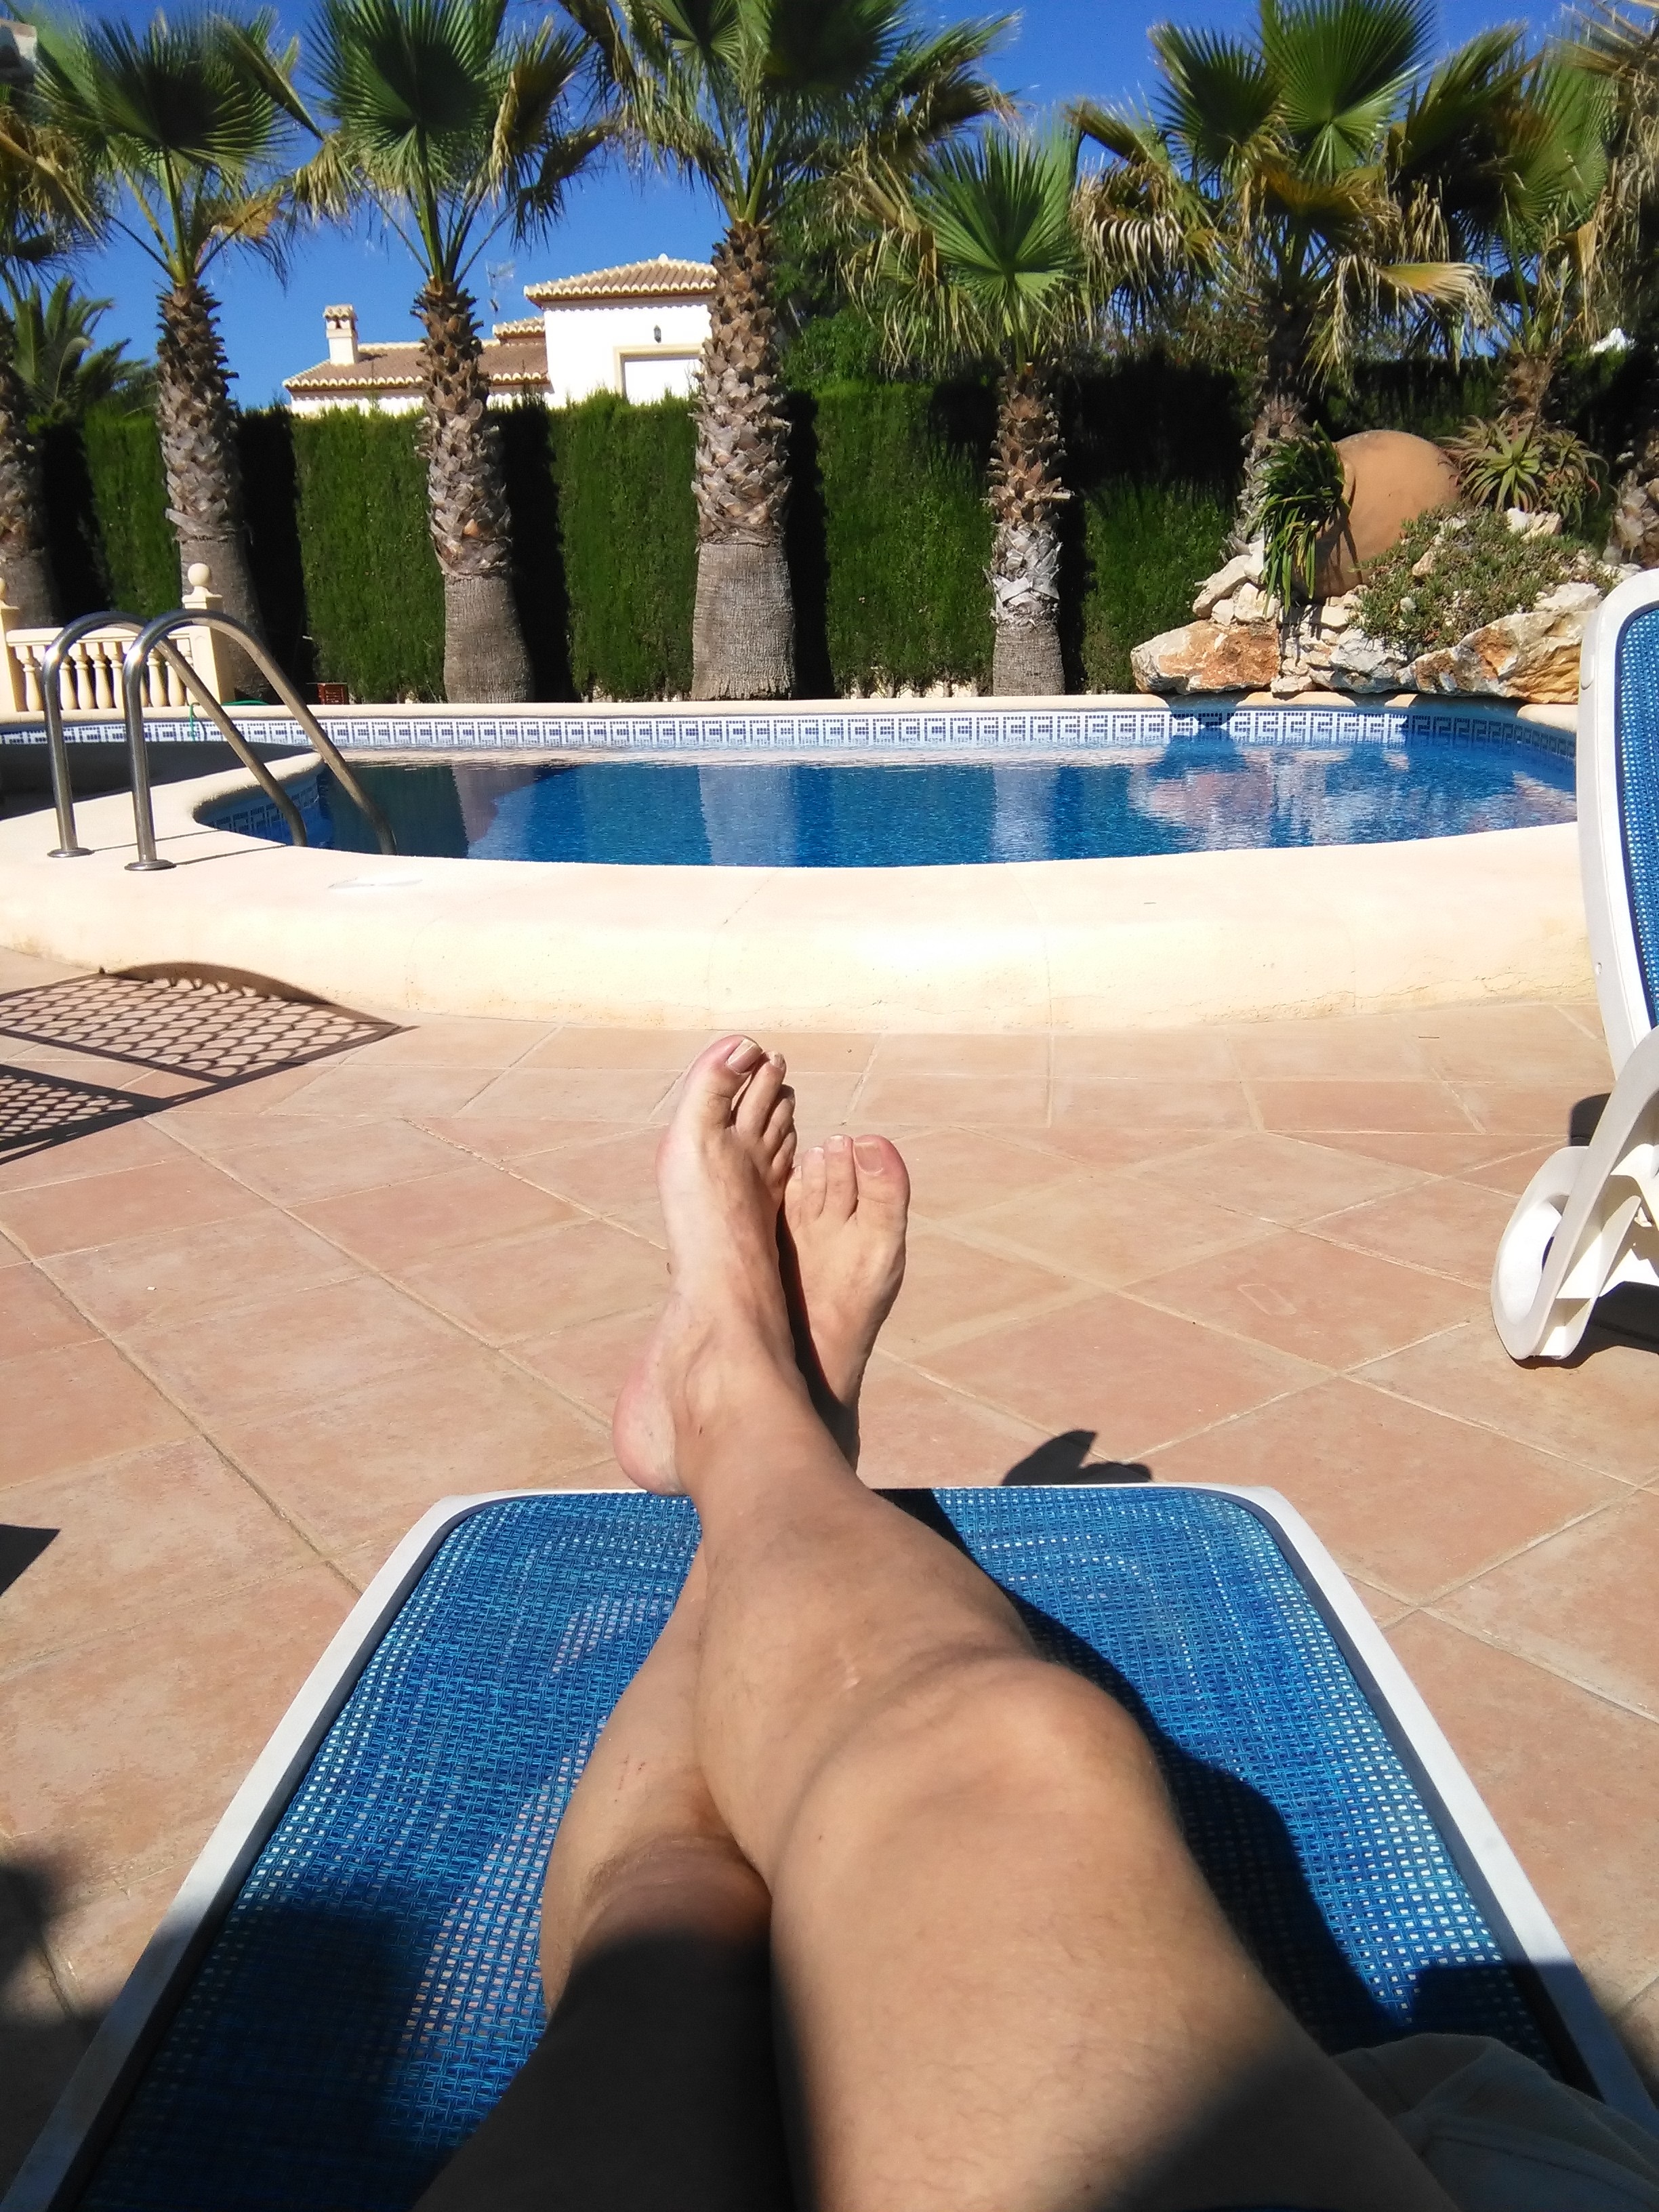
summer, vacation, pool, seaside, leg, swimming pool, holiday, blue, rest, garden, leisure, heat, trees, resort, legs, palms, chalet, palma, soak up the sun